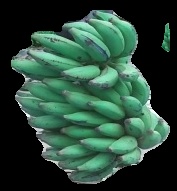
Variety: elakki-bale
Grade: grade3